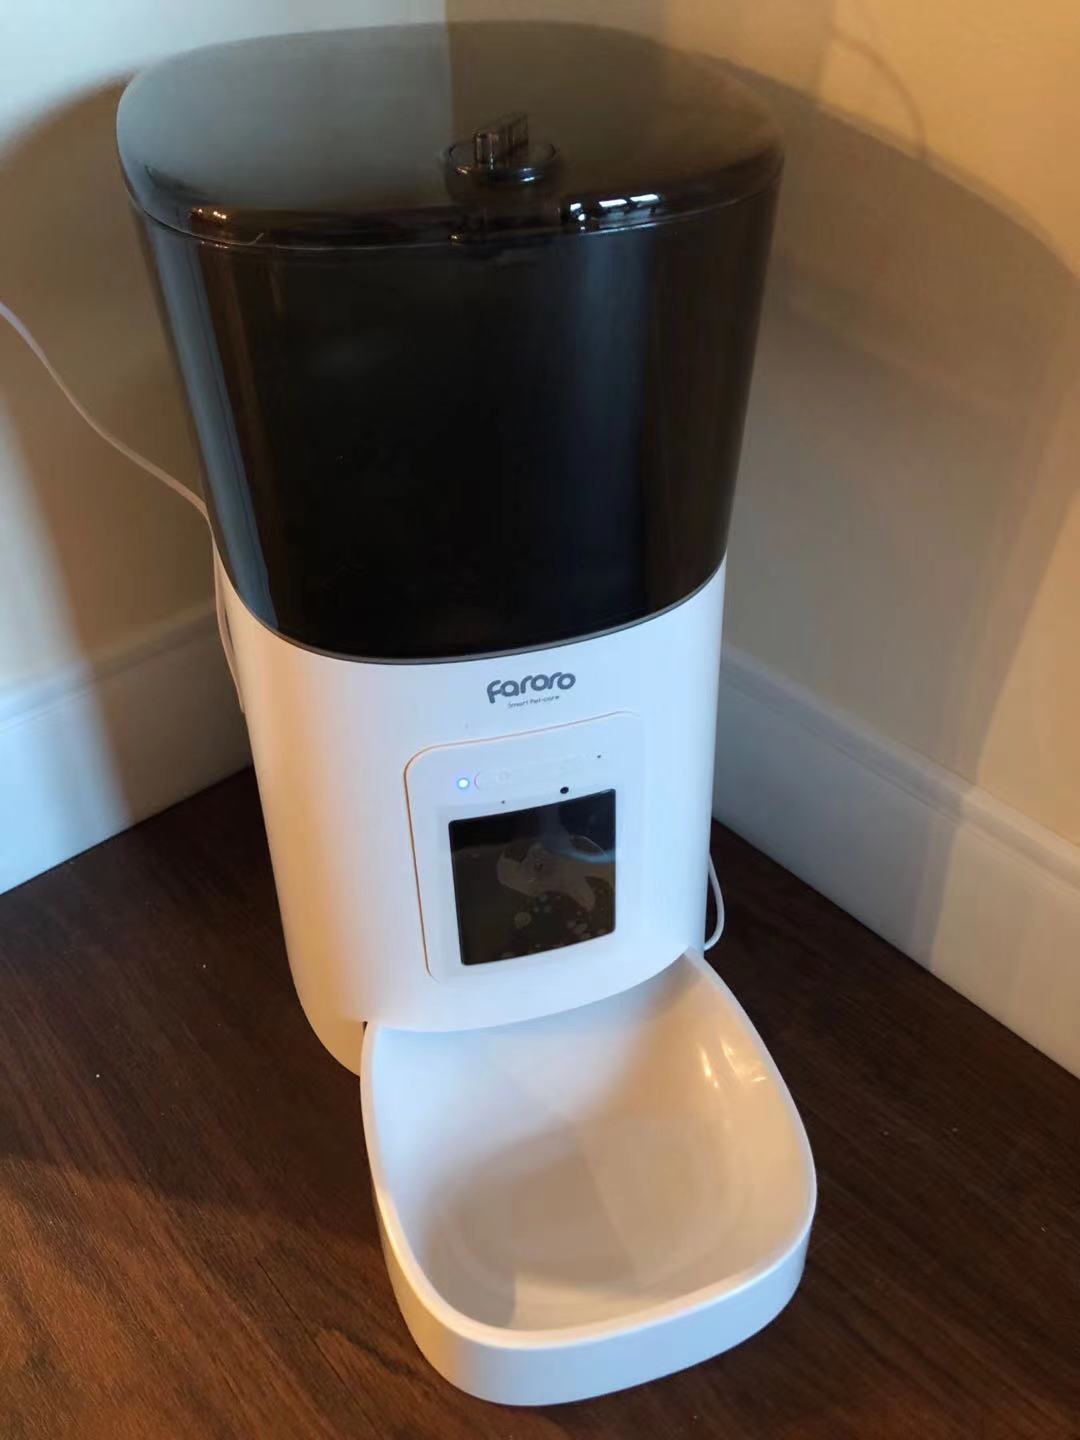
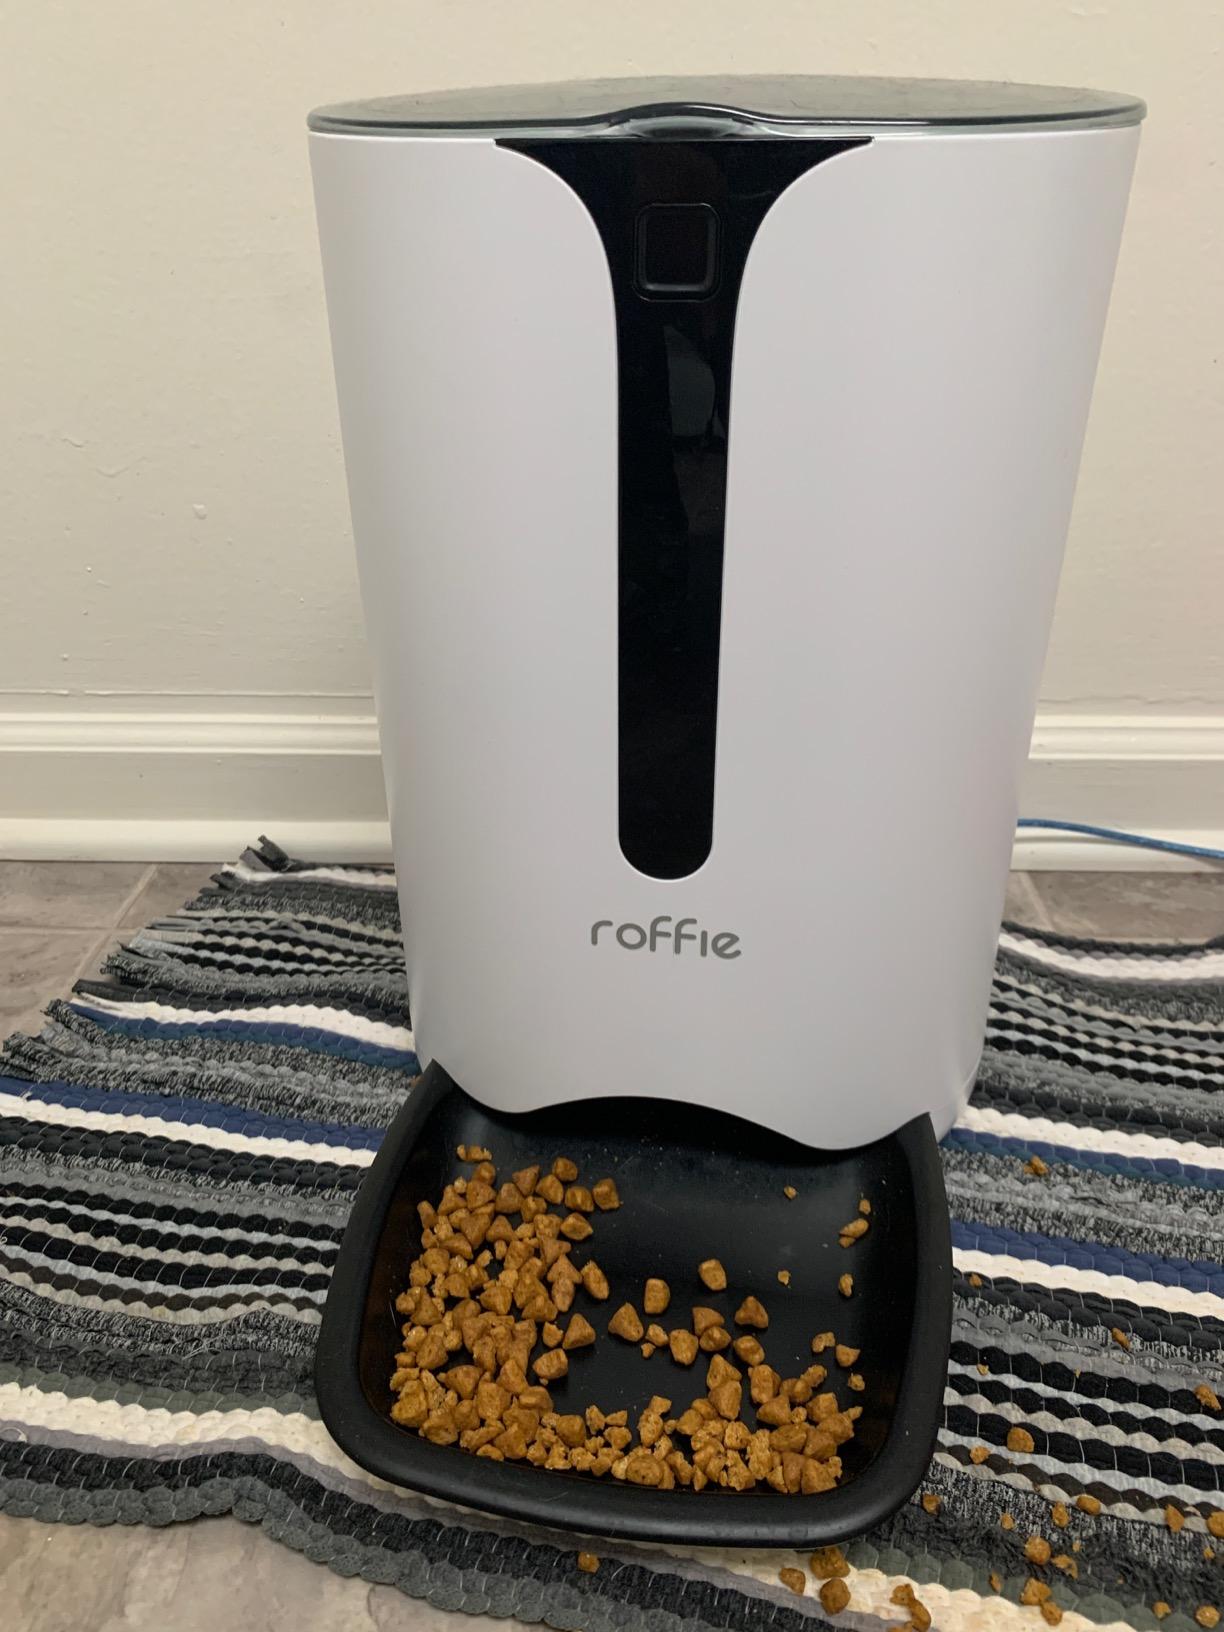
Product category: items_feeder
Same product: no